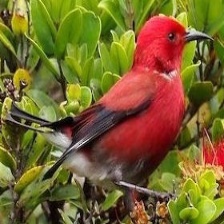
Species: APAPANE
Scientific name: HIMATIONE SANGUINEA